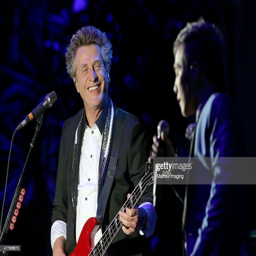
hard rock artists of hard rock artist perform onstage during opening night .